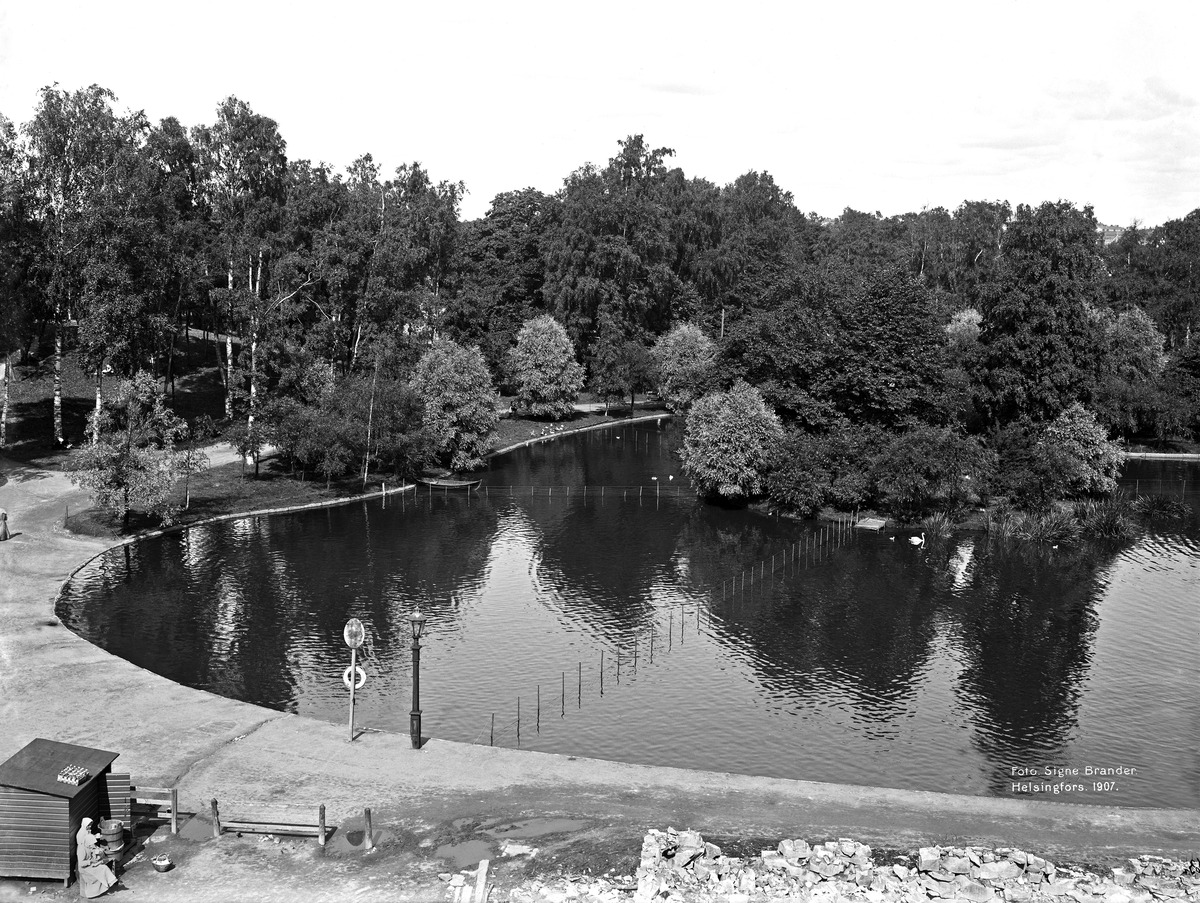
Kaisaniemen lammikko
sisällön kuvaus: Kaisaniemen lammikko mustavalkoinen
Kuvaaja: Brander, Signe, valokuvaaja
Ajankohta: kuvausaika 1907
Paikka: Suomi, Uusimaa, Helsinki, Kluuvi Helsinki, Kaisaniemi
Aiheet: puistot